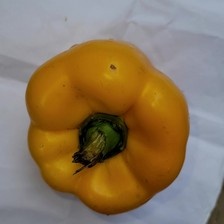
Label: capsicum